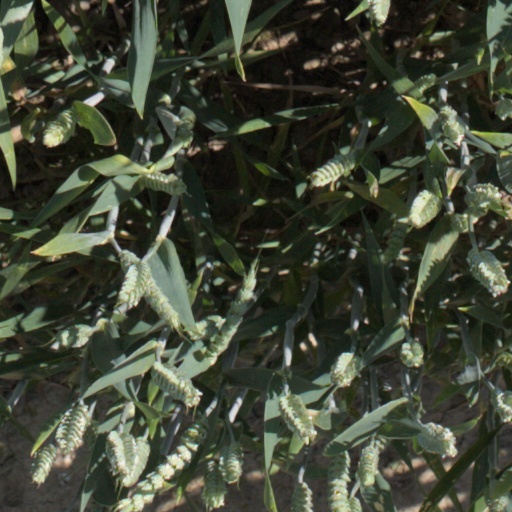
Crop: wheat